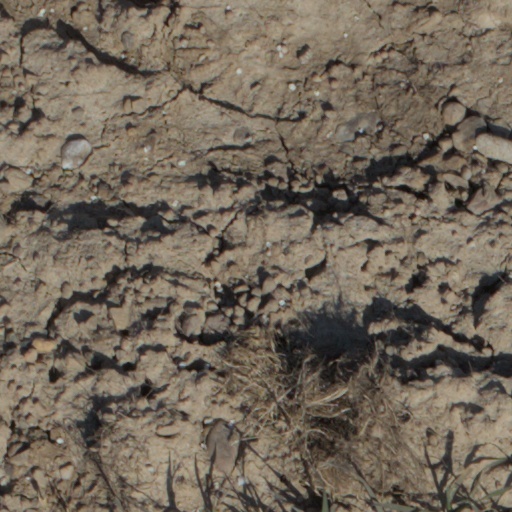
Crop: wheat